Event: Nepal Earthquake
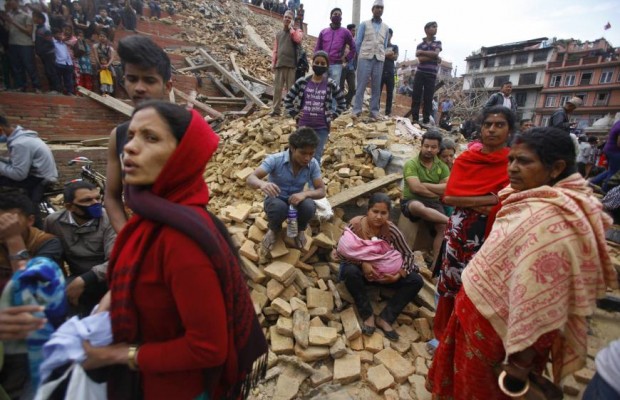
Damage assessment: damage